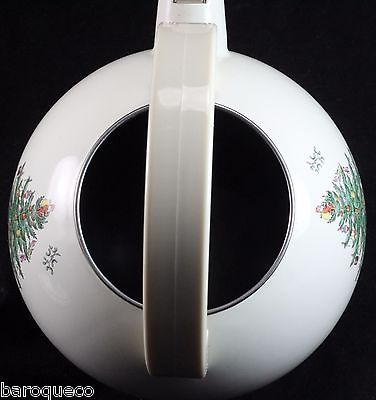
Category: kettle